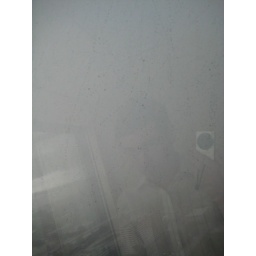
from the window of the 30th floor of my office building in tampa.